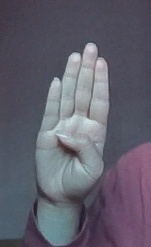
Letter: kaaf